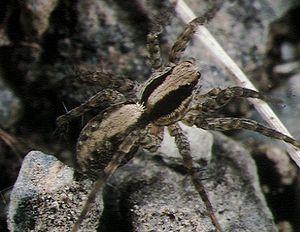
Pardosa est un genre d'araignées aranéomorphes de la famille des Lycosidae.